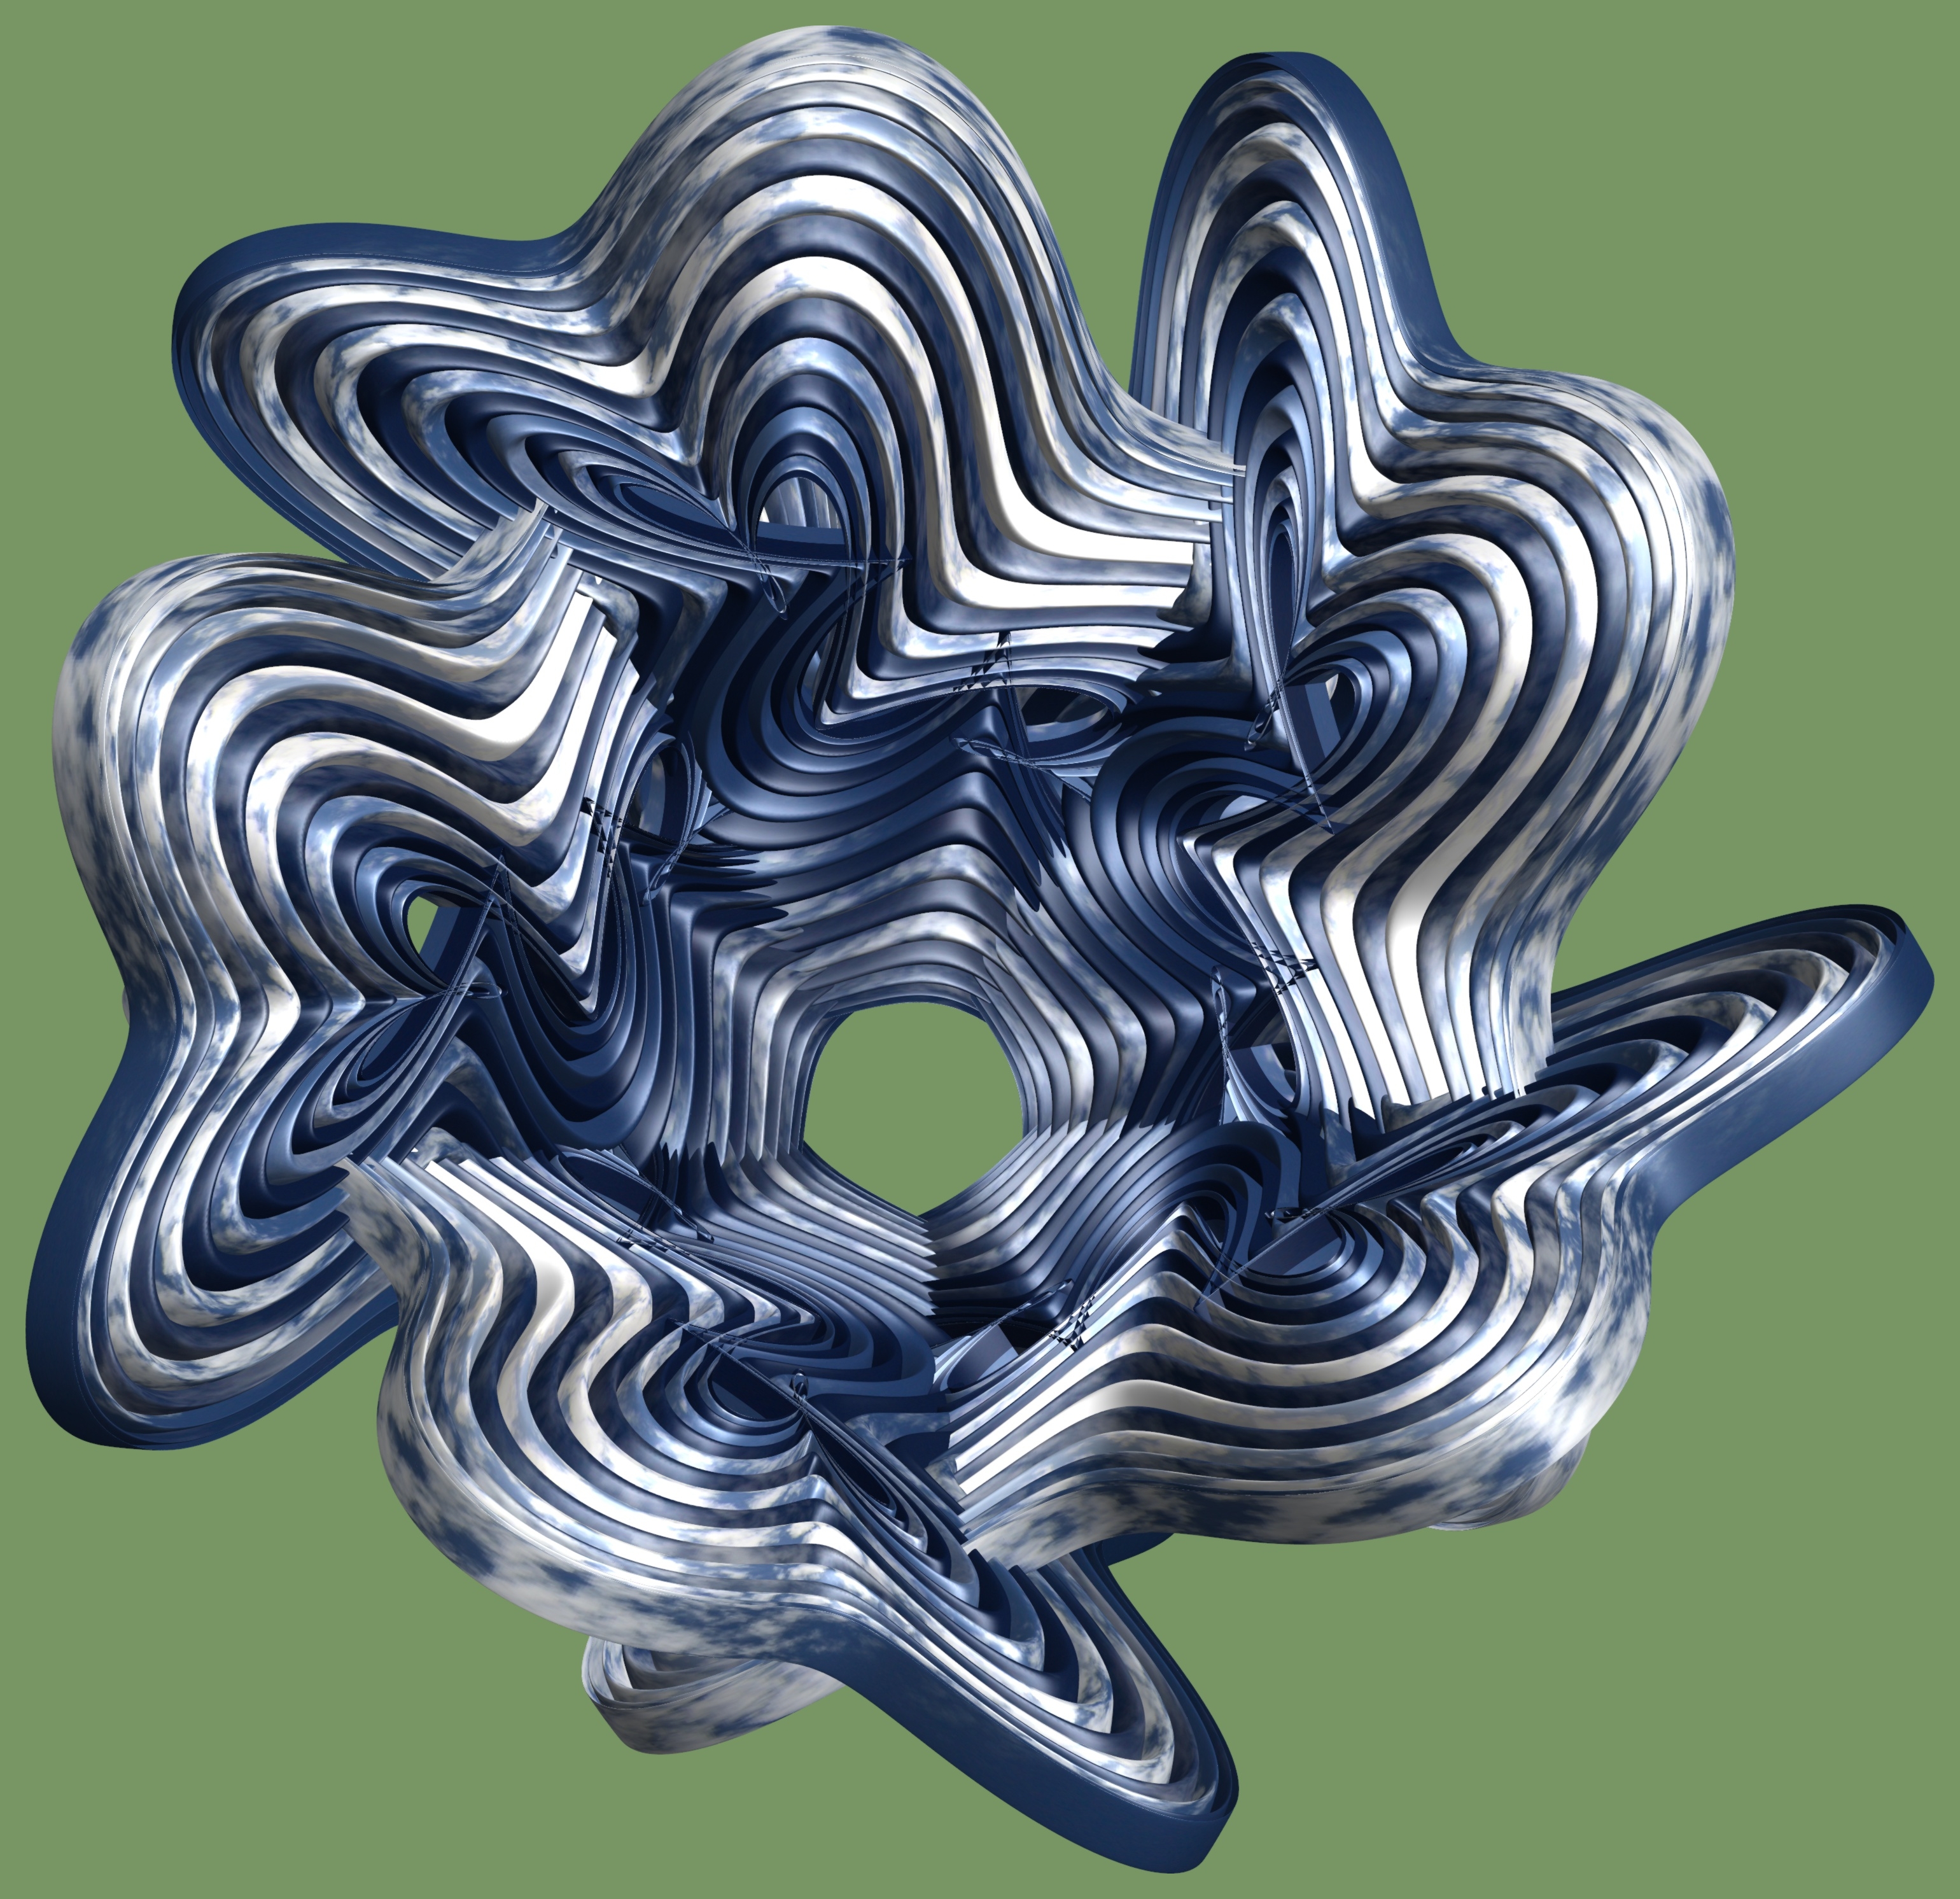
wing, structure, texture, leaf, pattern, cool image, design, symmetry, 3d, graphic, torus, mathematica, cg, parametricplot3d, code, program, algorithm, mapping